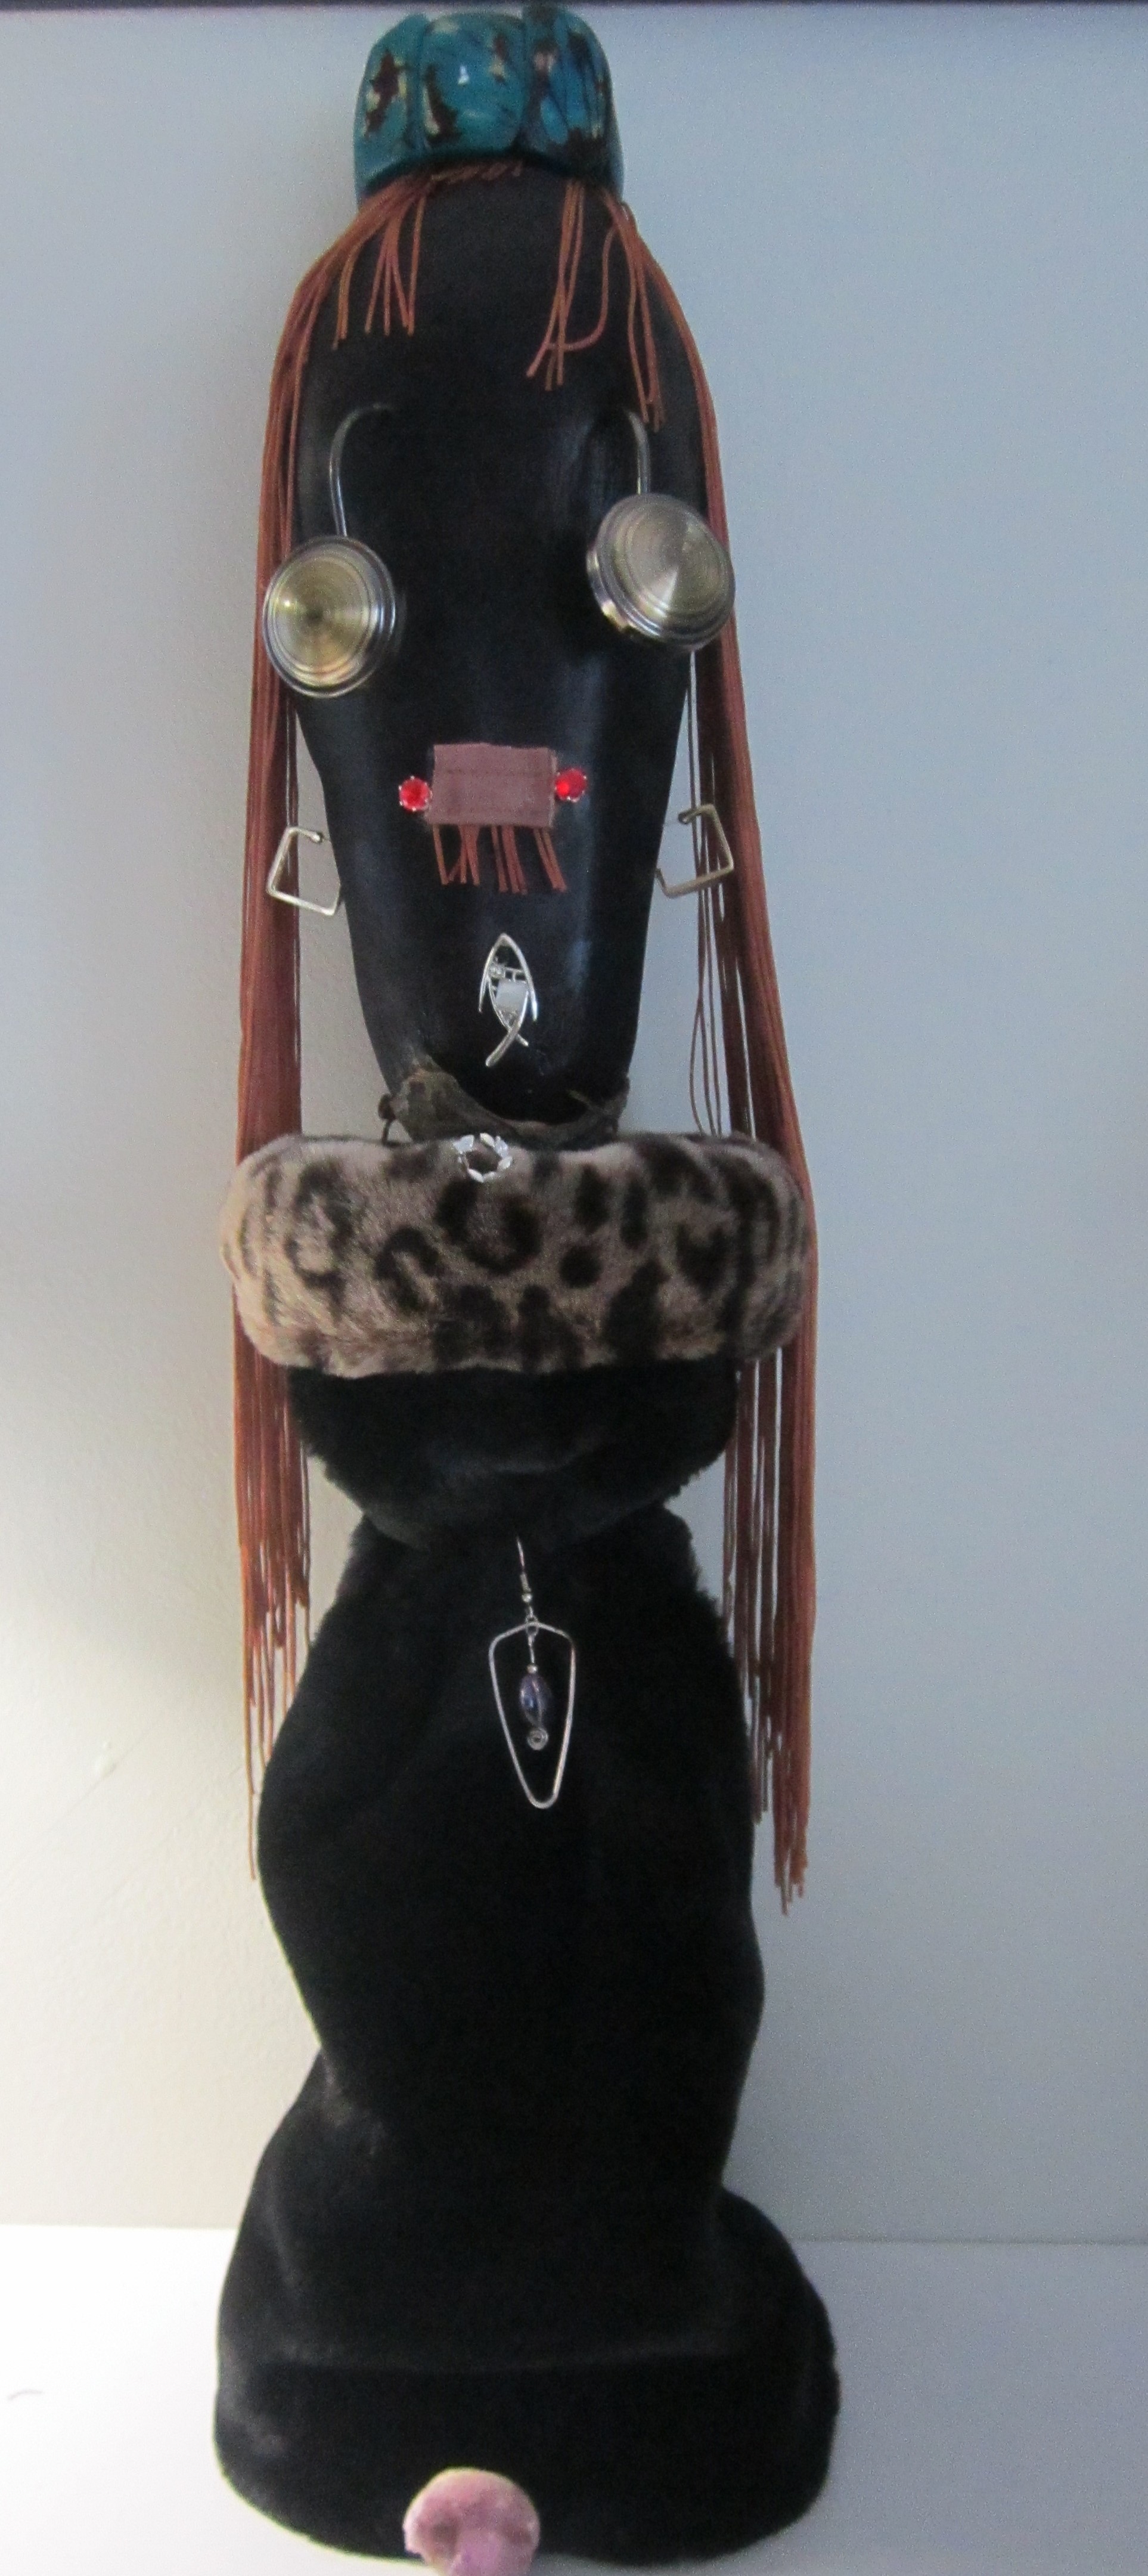
food, vegetable, face, sculpture, figurine, footwear, funny, character, eggplant, cartoon